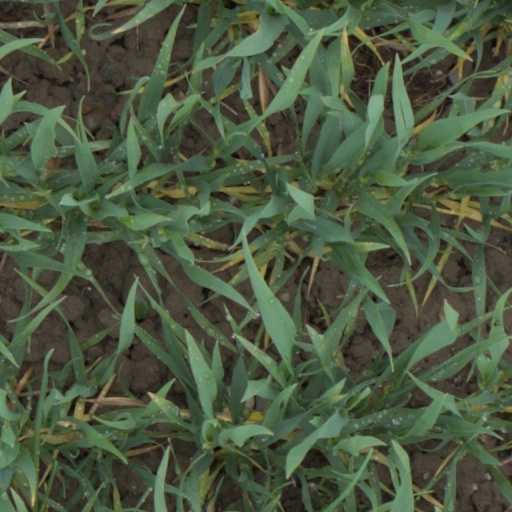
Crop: wheat